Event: Nepal Earthquake
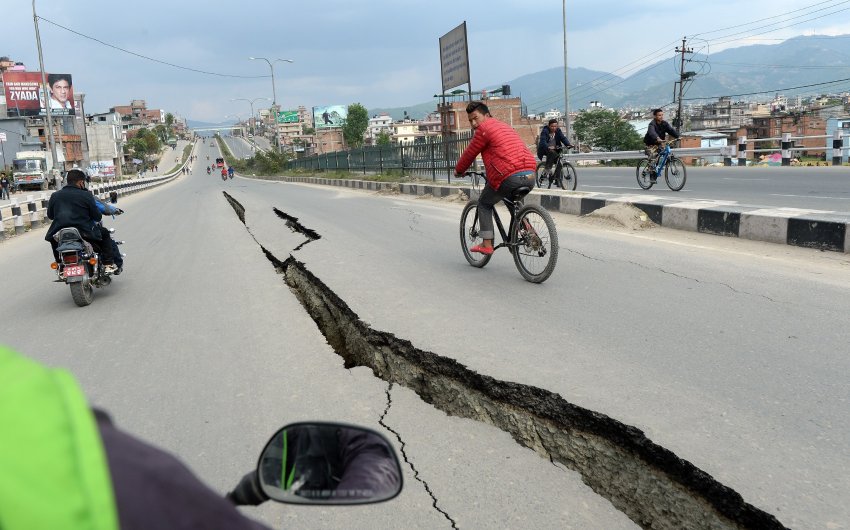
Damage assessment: damage